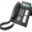
Label: telephone